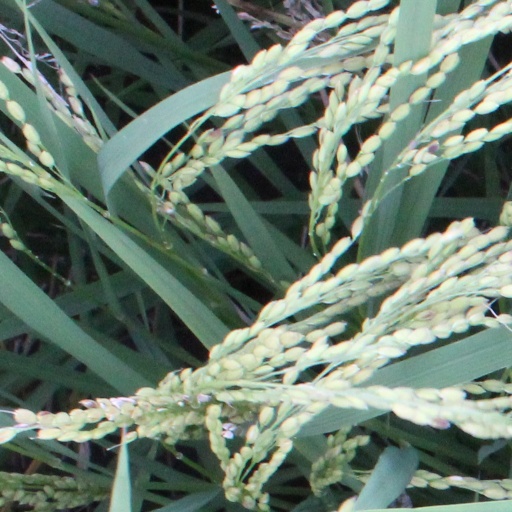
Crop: rice